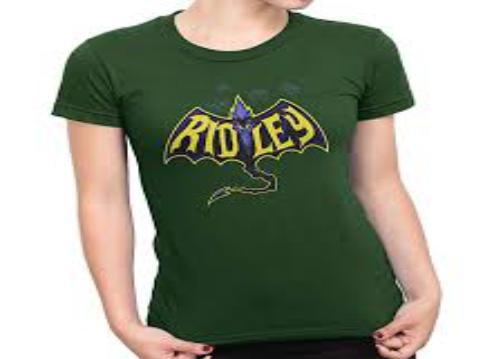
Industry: Transportation